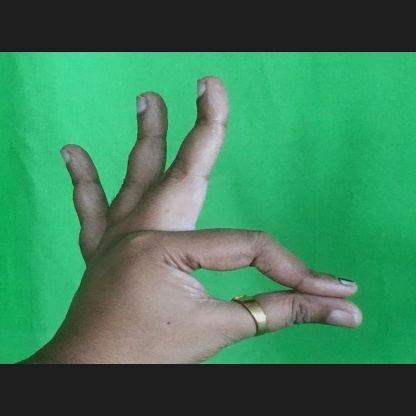
Mudra: Hamsasyam